Lonin Museum of Veps Ethnography

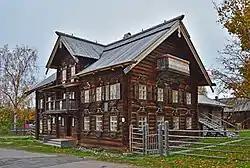

The Rjurik Lonin Museum of Veps Ethnography in Shyoltozero is a museum located in Shyoltozero (Veps "Šoutjärv’") in the Republic of Karelia in the Prionezhskiĭ District, located 84 km south of Petrozavodsk, the capital of the republic.